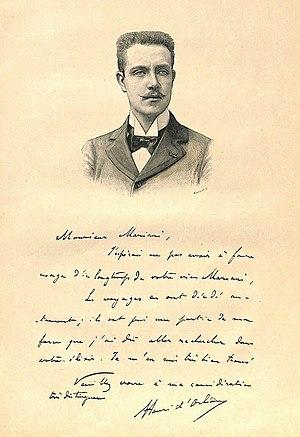
Henri Philippe Marie d'Orléans né le 16 octobre 1867 à Morgan House, dans la ville de Ham, en Angleterre et mort le 9 août 1901 à Saïgon, en Cochinchine est un photographe, peintre, écrivain, explorateur et naturaliste français, membre de la maison d’Orléans.